São Domingos de Benfica

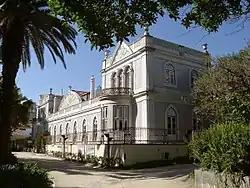
Beau-Séjour Palace.

São Domingos, owing to its settled age, is characterized by a propensity of historic properties, that have been responsible for attracting tourism to the center of Lisbon.